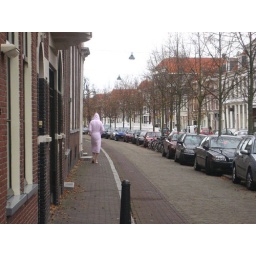
A man walking down the street in his dressing gown!